HESA Shahed 136

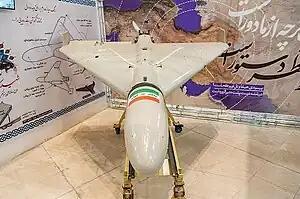
A Shahed 136 at an exhibition

The HESA Shahed 136, also known by its Russian designation Geran-2, is an Iranian-designed loitering munition, also referred to as a kamikaze drone or suicide drone, in the form of an autonomous pusher-propelled drone. It is designed and manufactured by the Iranian state-owned corporation HESA in association with Shahed Aviation Industries.